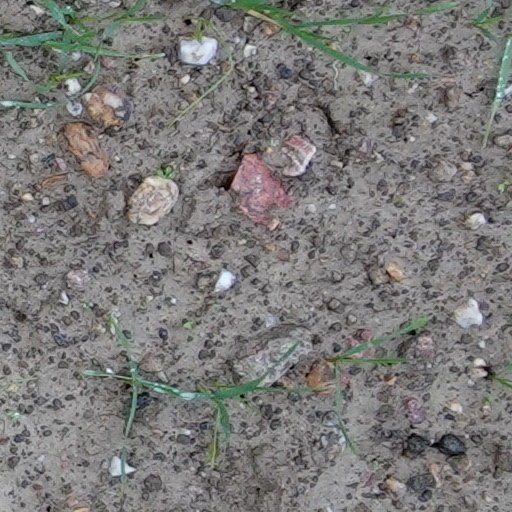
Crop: wheat